446th Missile Squadron

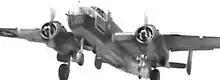
B-25J of the 446th Bombardment Squadron taking off from Pomigliano

The ground echelon landed at Oran, Algeria on 21 February 1943. The air echelon arrived in Algeria at Oujda Airfield on 2 March 43. On 9 March most of the ground and air echelon was united at Oujda. The squadron arrived at its first combat station, Ain M'lila Airfield, Algeria, in March 1943, with the air echelon established there on 12 March. The squadron flew its first combat mission, an attack on a landing ground near Mezzouna Tunisia on 15 March. It initially engaged primarily in air support and interdiction missions, bombing marshalling yards, rail lines, highways, bridges, viaducts, troop concentrations, gun emplacements, shipping, harbors, and other objectives in North Africa. Later, objectives spread into France, Italy, Bulgaria, Yugoslavia, and Greece. It also engaged in psychological warfare missions, dropping propaganda leaflets behind enemy lines.